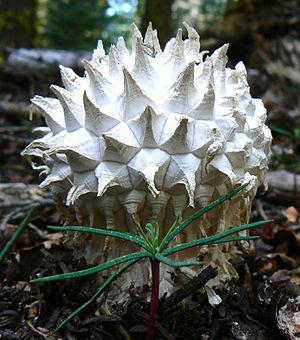
Calvatia, auparavant Langermannia, est un genre de champignons basidiomycètes de la famille des Agaricaceae, appartenant à l'ordre des Agaricales.